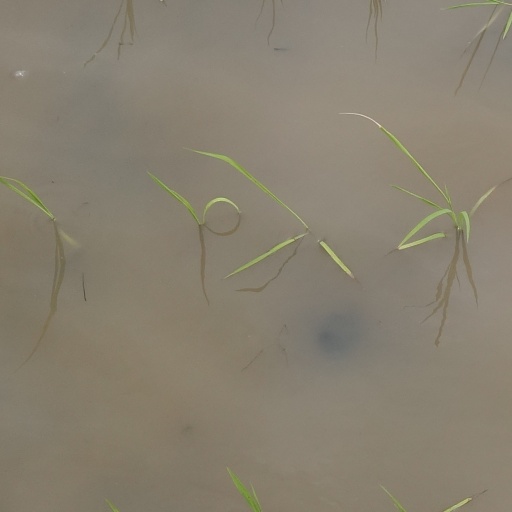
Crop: rice